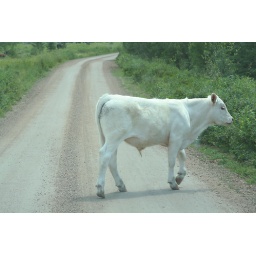
Taken in Cypress Hills Interprovicial Park - There was a lot of cattle on the road weaving through the park